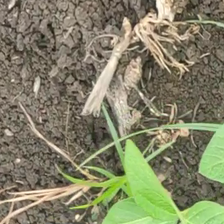
Weed species: Lavhala_(Cyperus_Rotundus)